100 Proof (film)

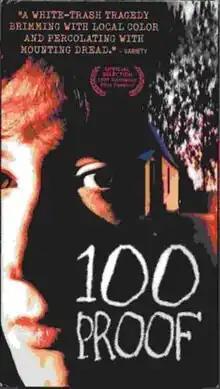

100 Proof is a 1997 independently produced American thriller film written and directed by Jeremy Horton. Shot on location in Kentucky, it is based on the true story of a killing spree that took place in Lexington in 1986. Two women, LaFonda Fay Foster and Tina Hickey Powell, murdered five people in the real-life incident. The film's supporting cast includes Jim Varney, who portrays the drunk, violent, incestuous father of one of the two women at the center of the story. Varney's role is radically different from the humorous Ernest P. Worrell character for which he was best known.